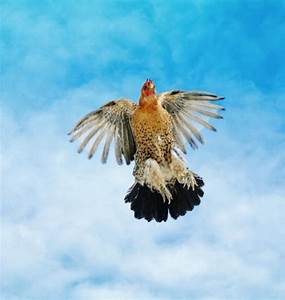
Label: gallina